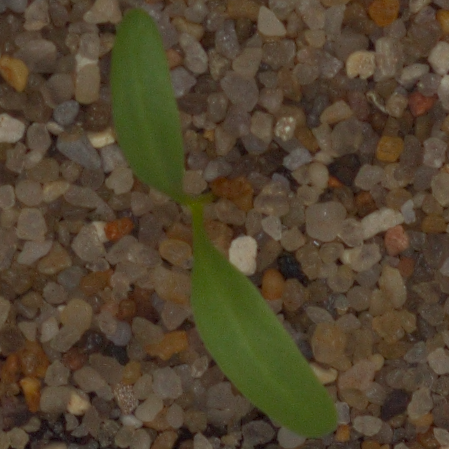
Label: sugar_beet